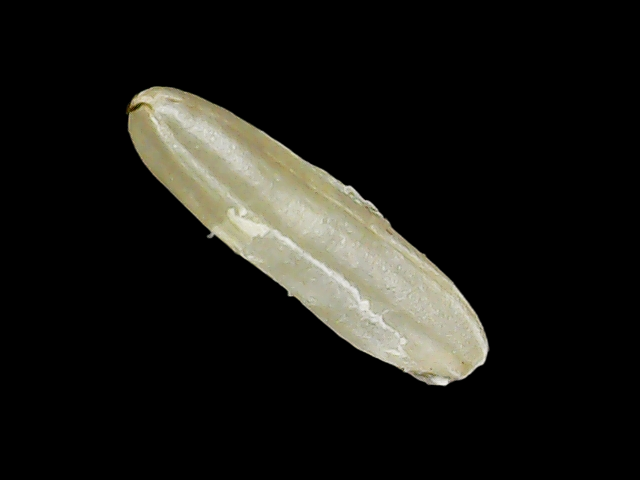
Rice variety: Binadhan14